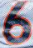
Number: 6